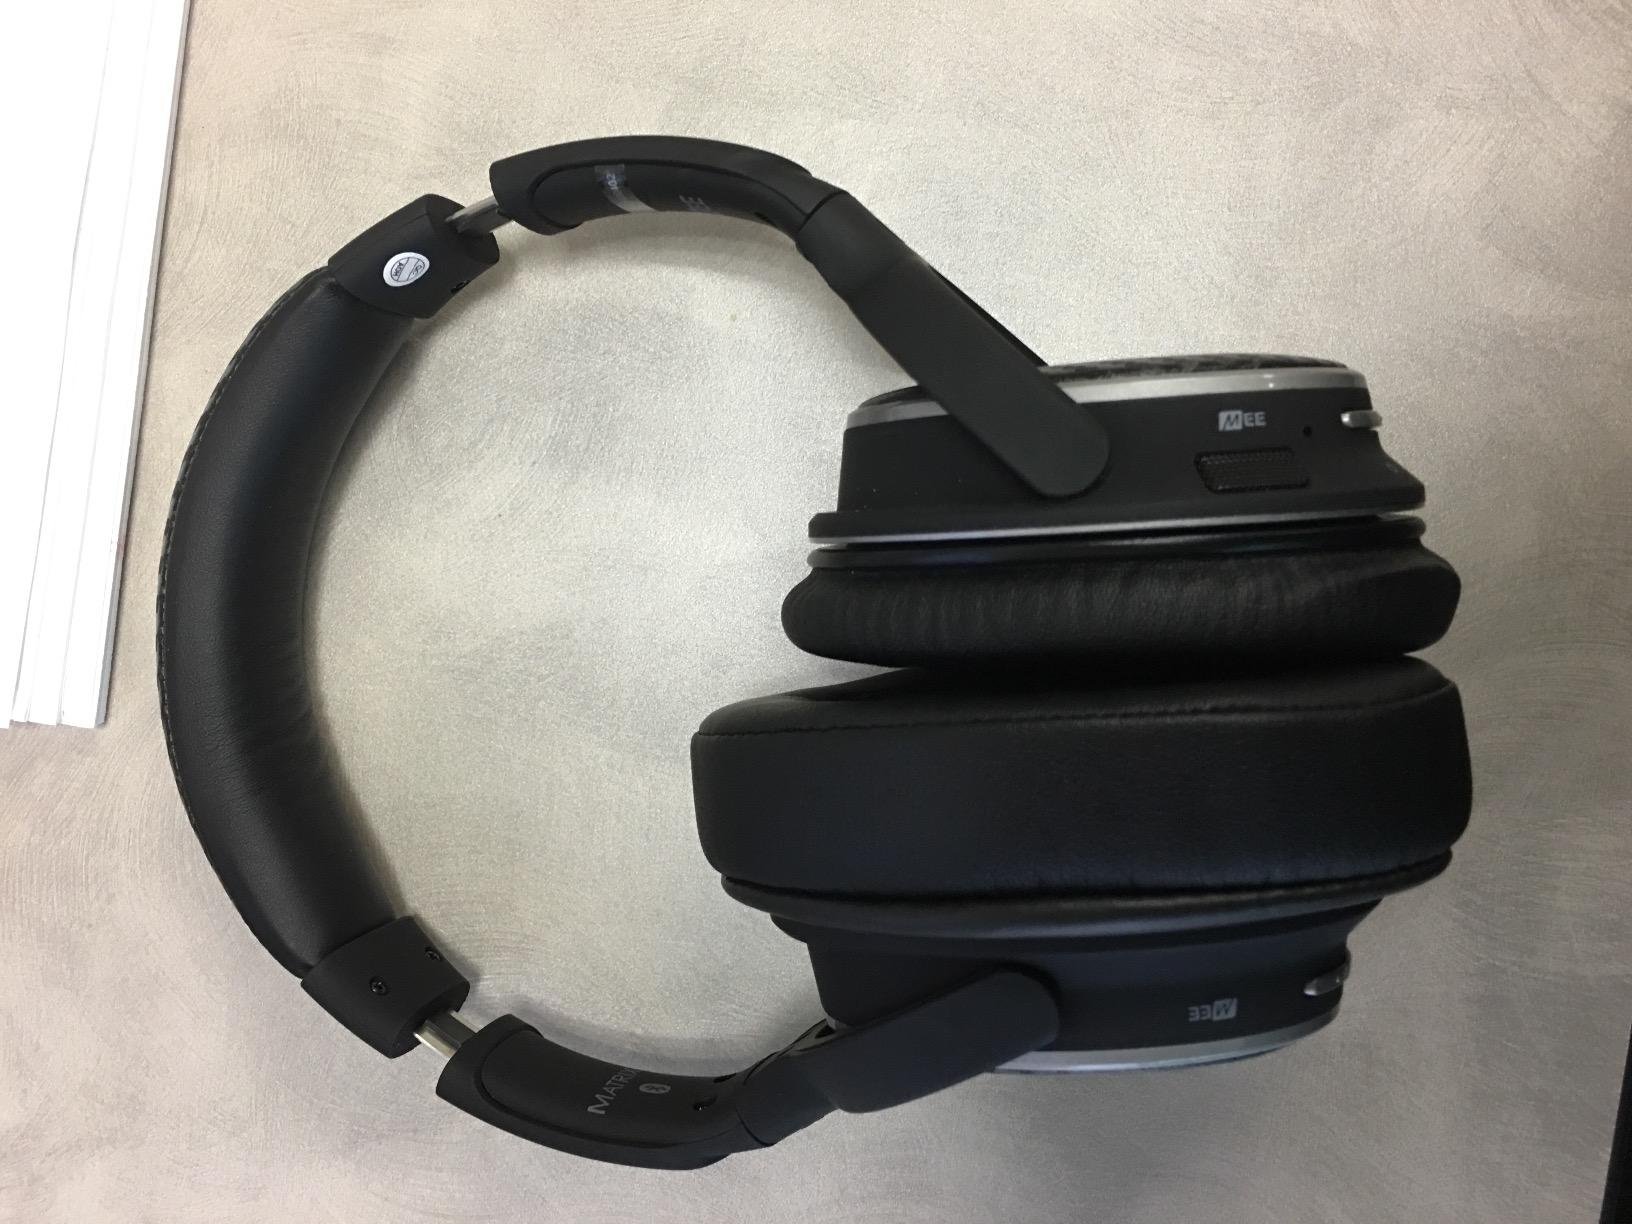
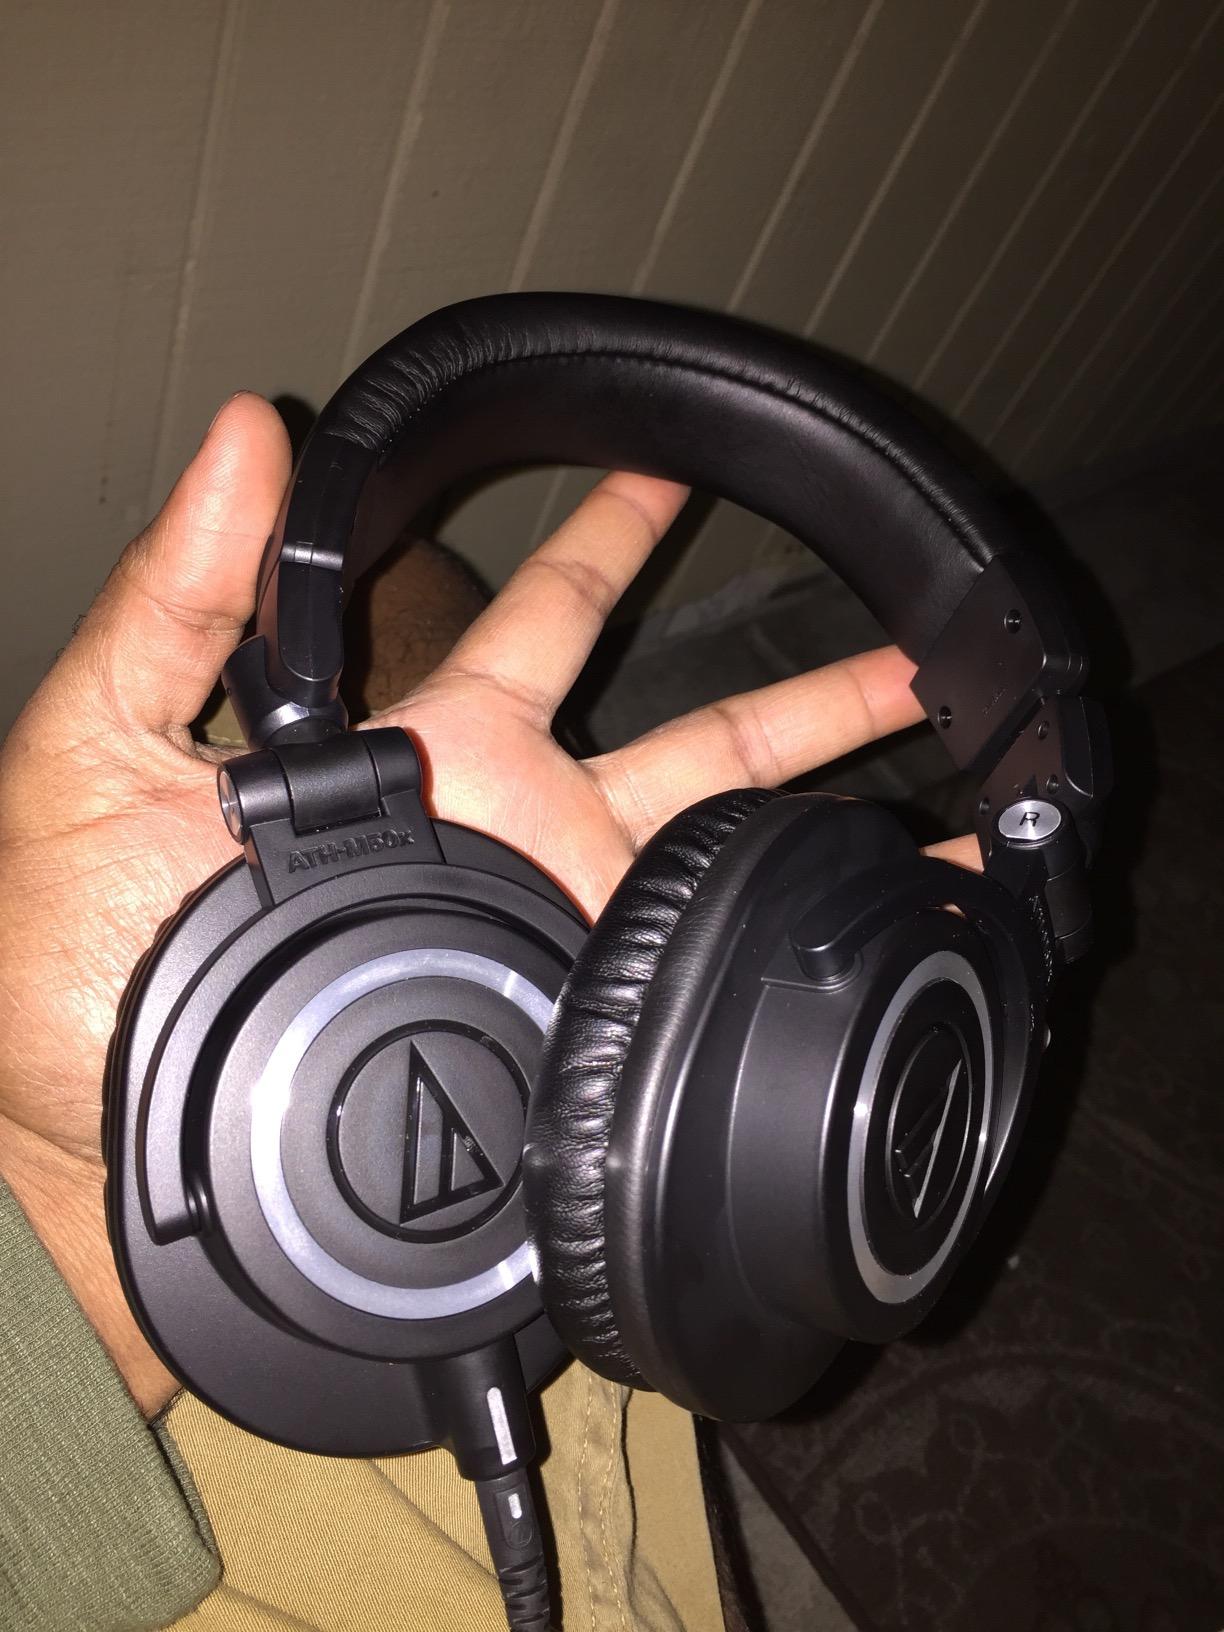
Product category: headphones
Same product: no